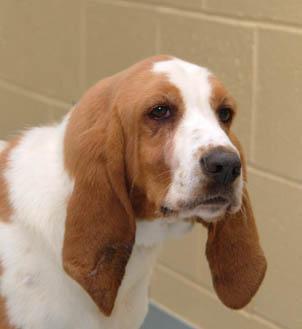
Walker_hound